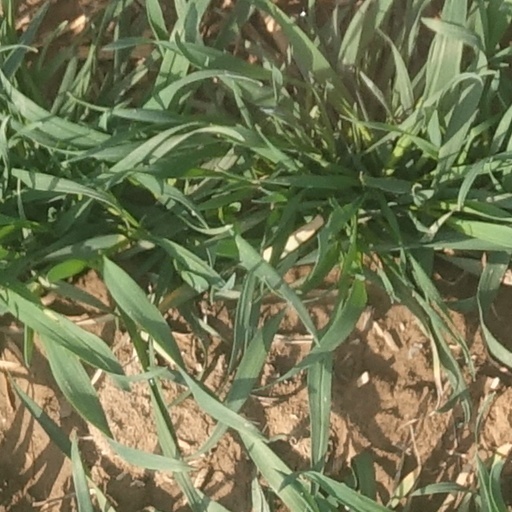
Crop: wheat